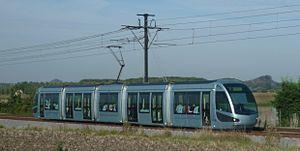
Tramway de Valenciennes, Nord, Nord-Pas-de-Calais, France
La liste des projets de tramways de France recense tous les projets actuels, en construction ou simplement évoqués, du réseau tram de France. Les projets qui ont été réalisés ou abandonnés sont exclus.